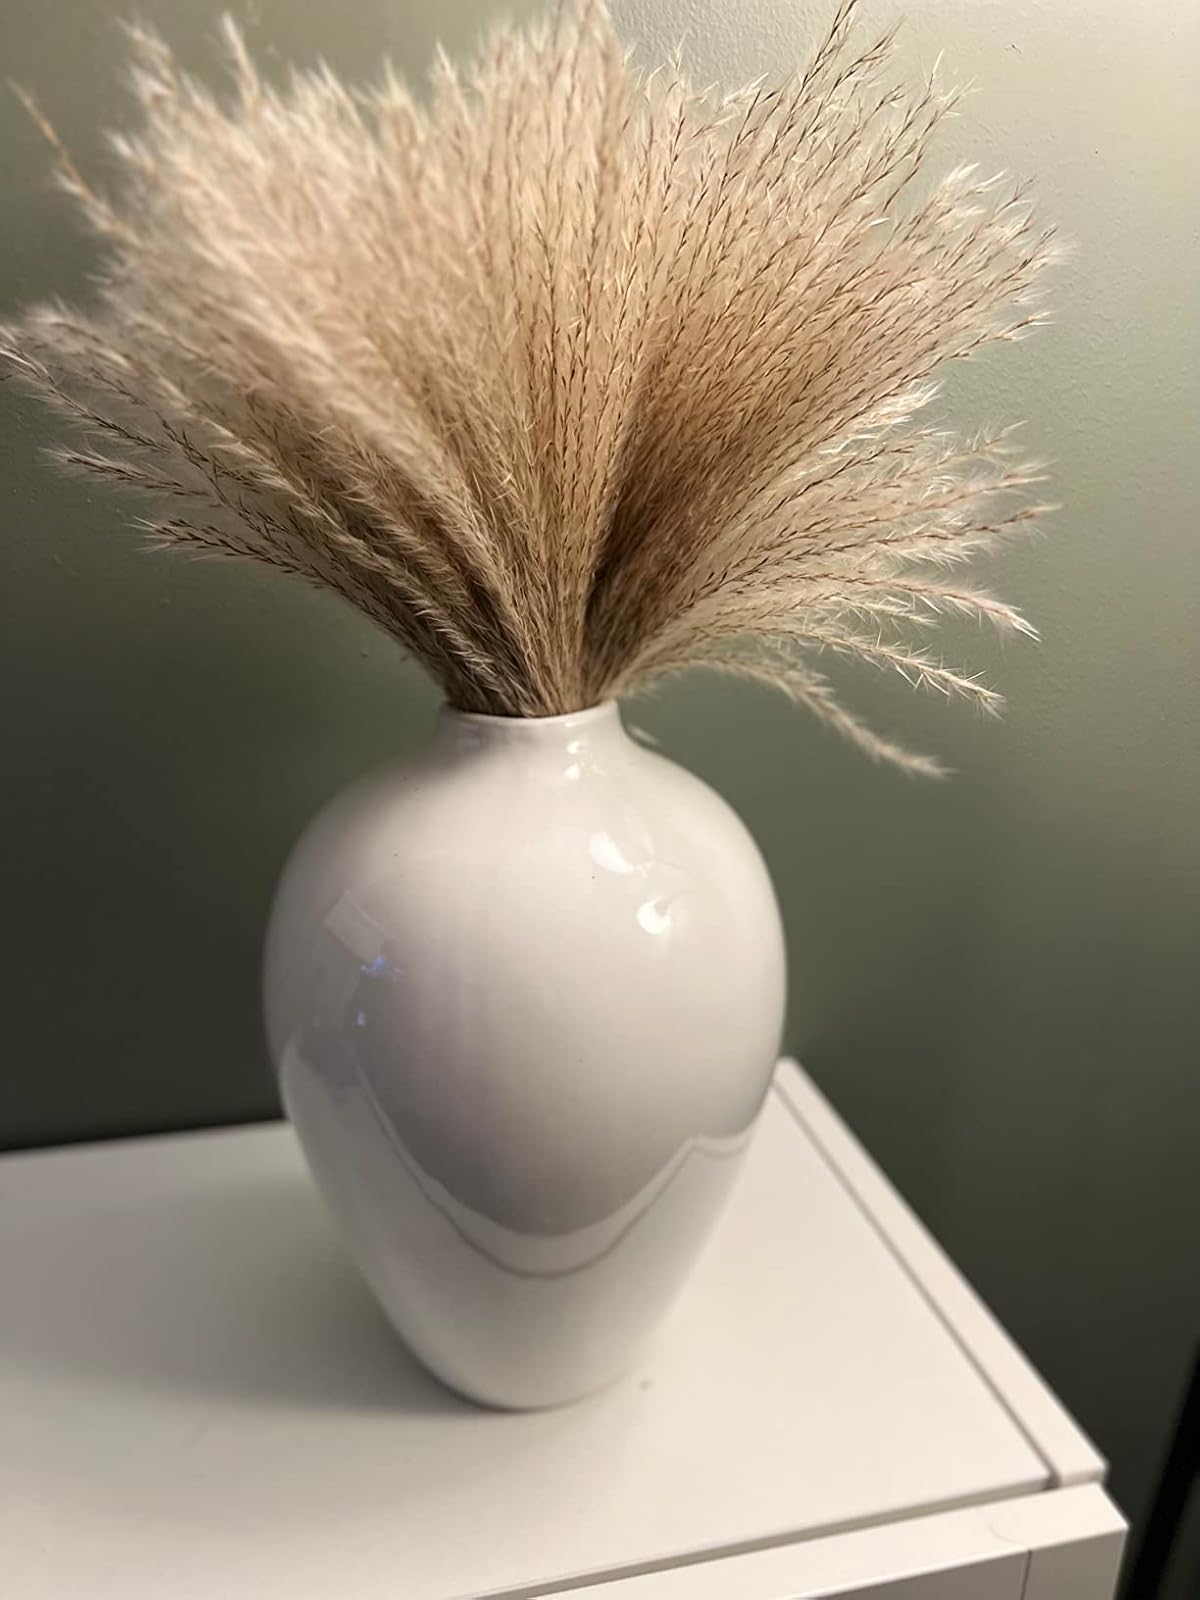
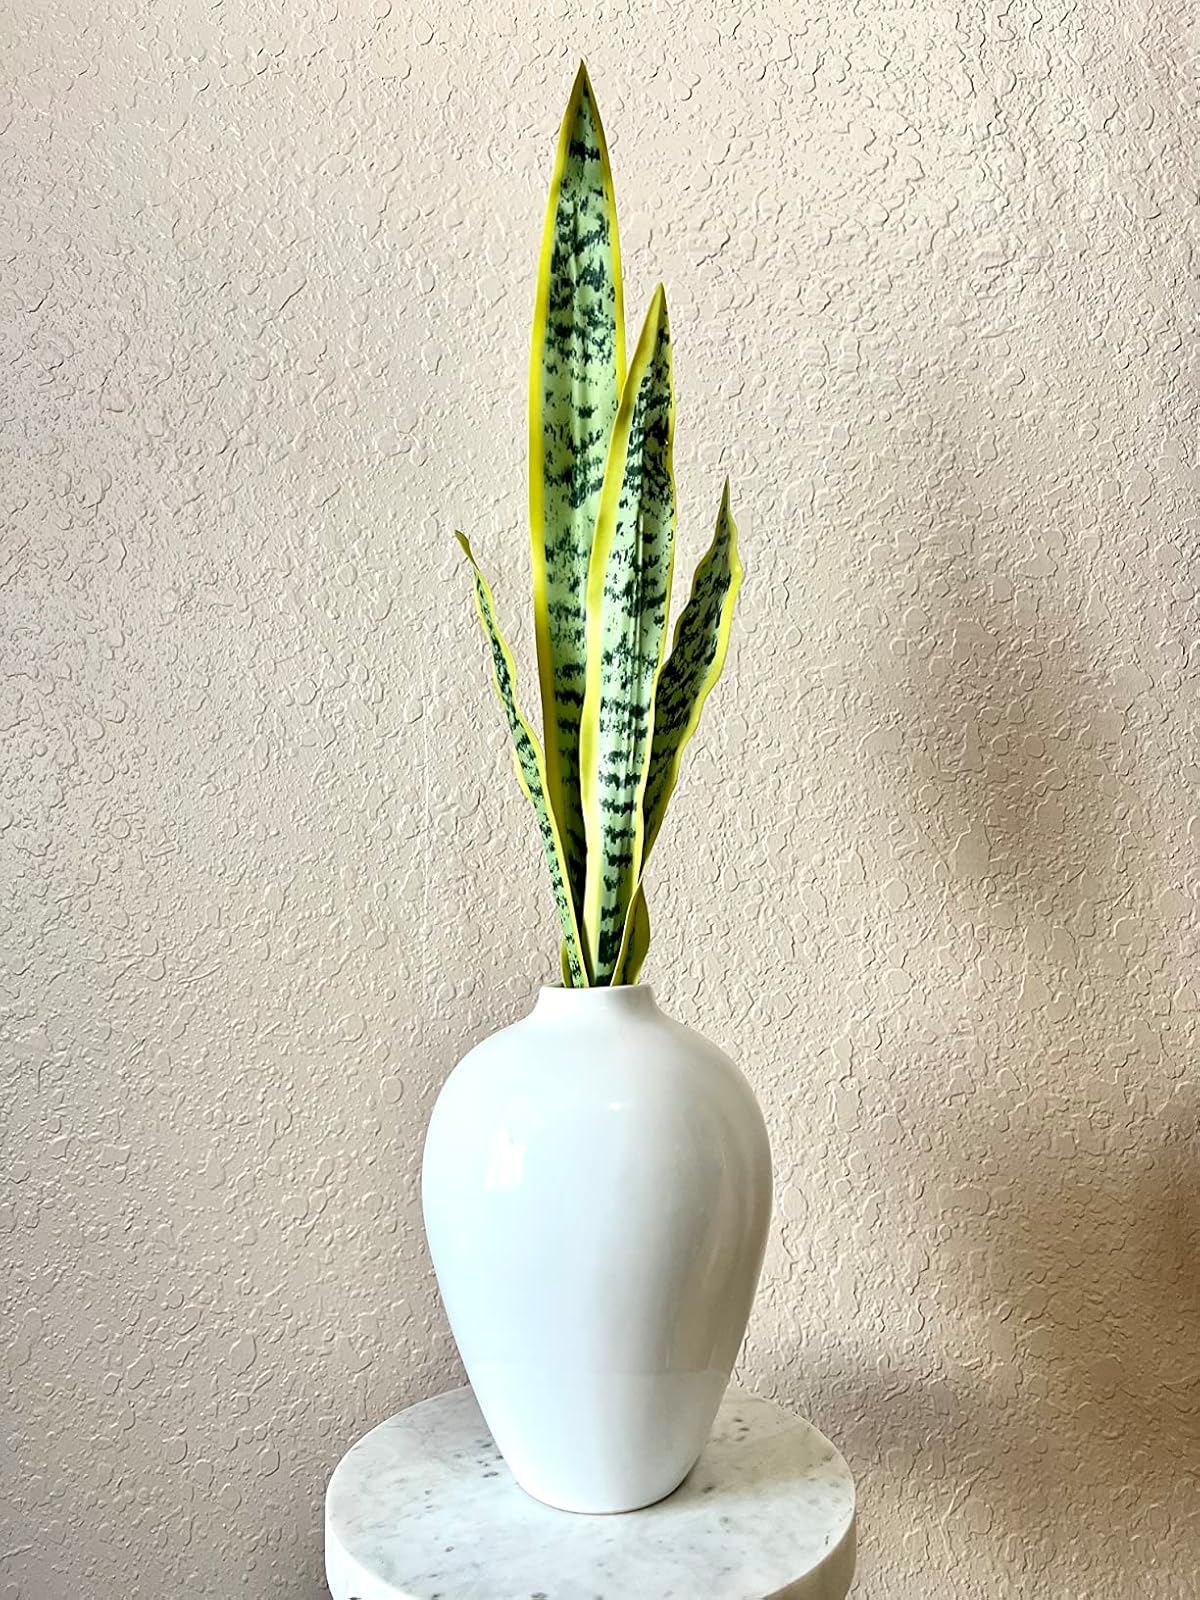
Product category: vase
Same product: yes